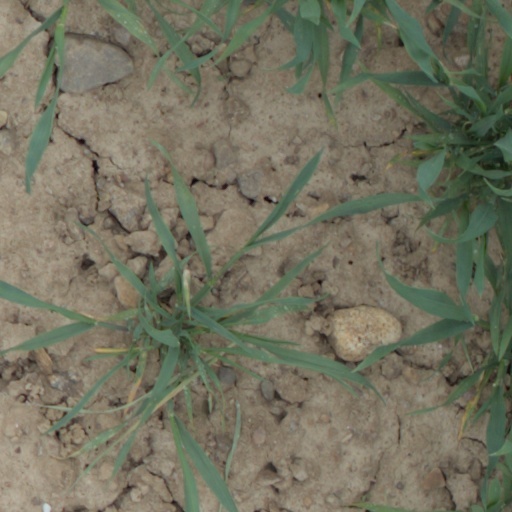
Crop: wheat